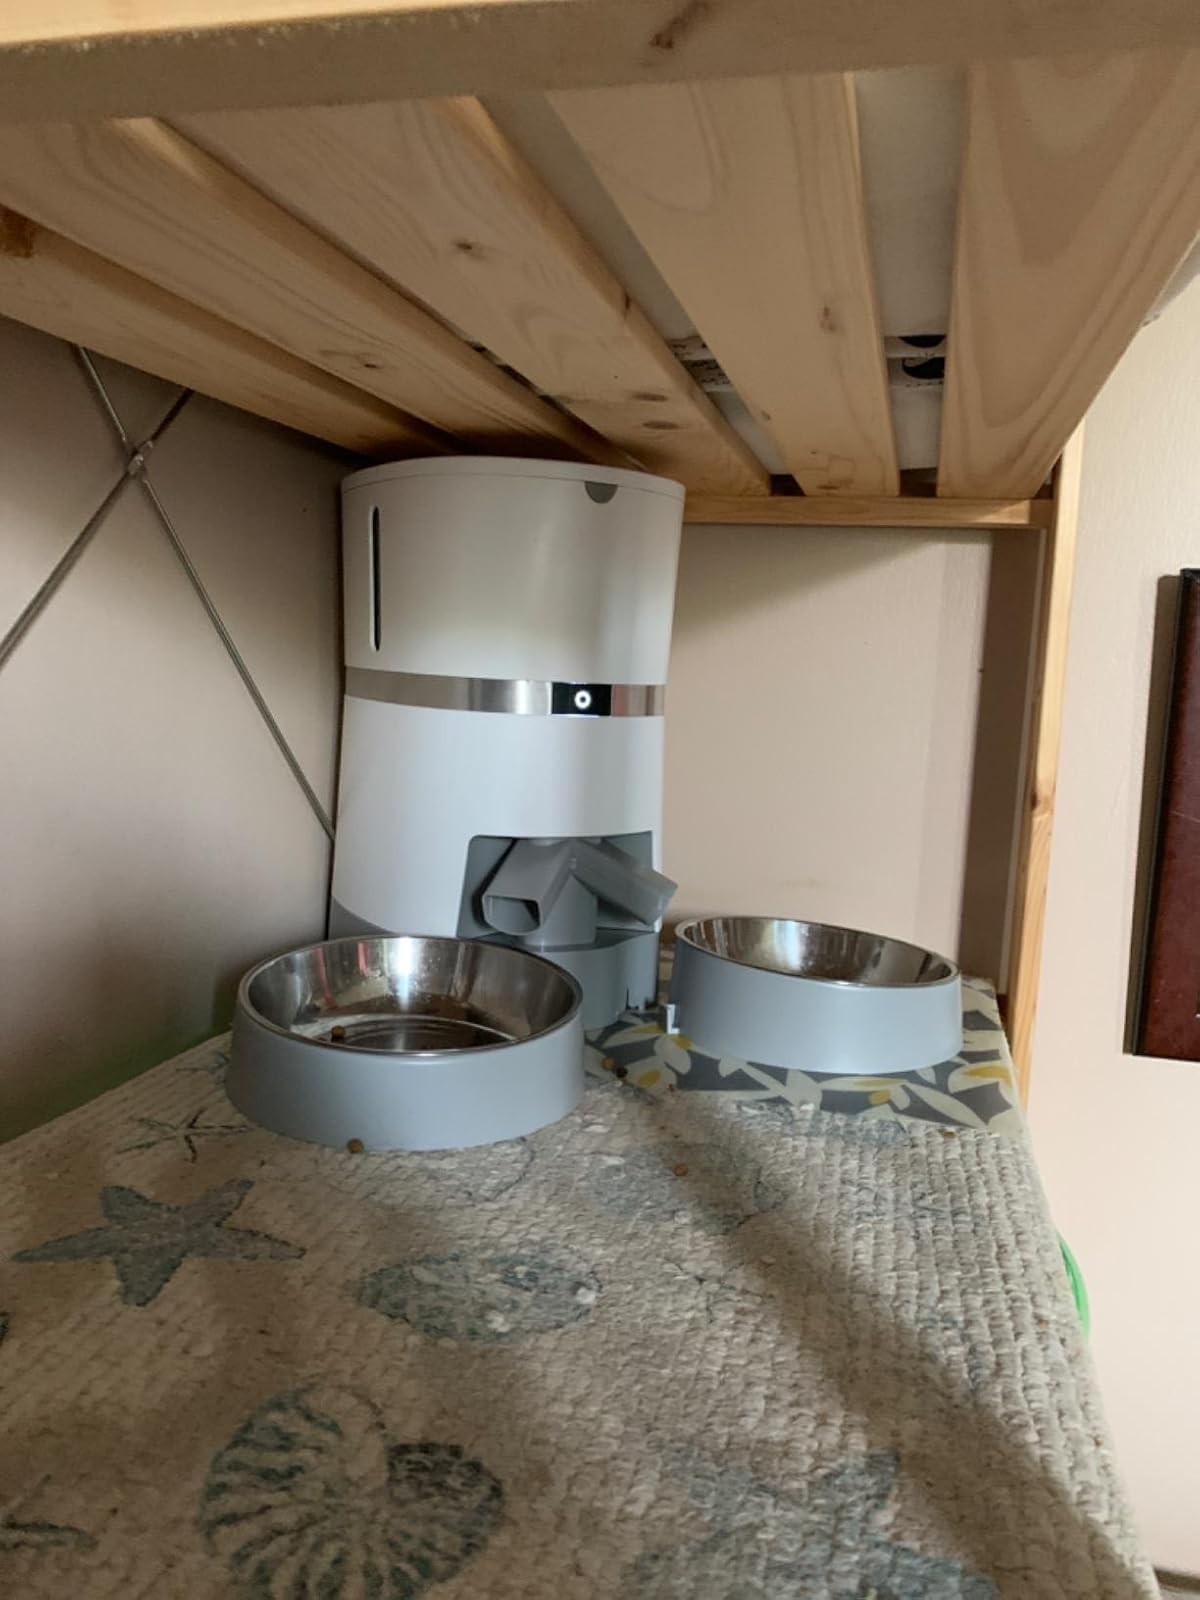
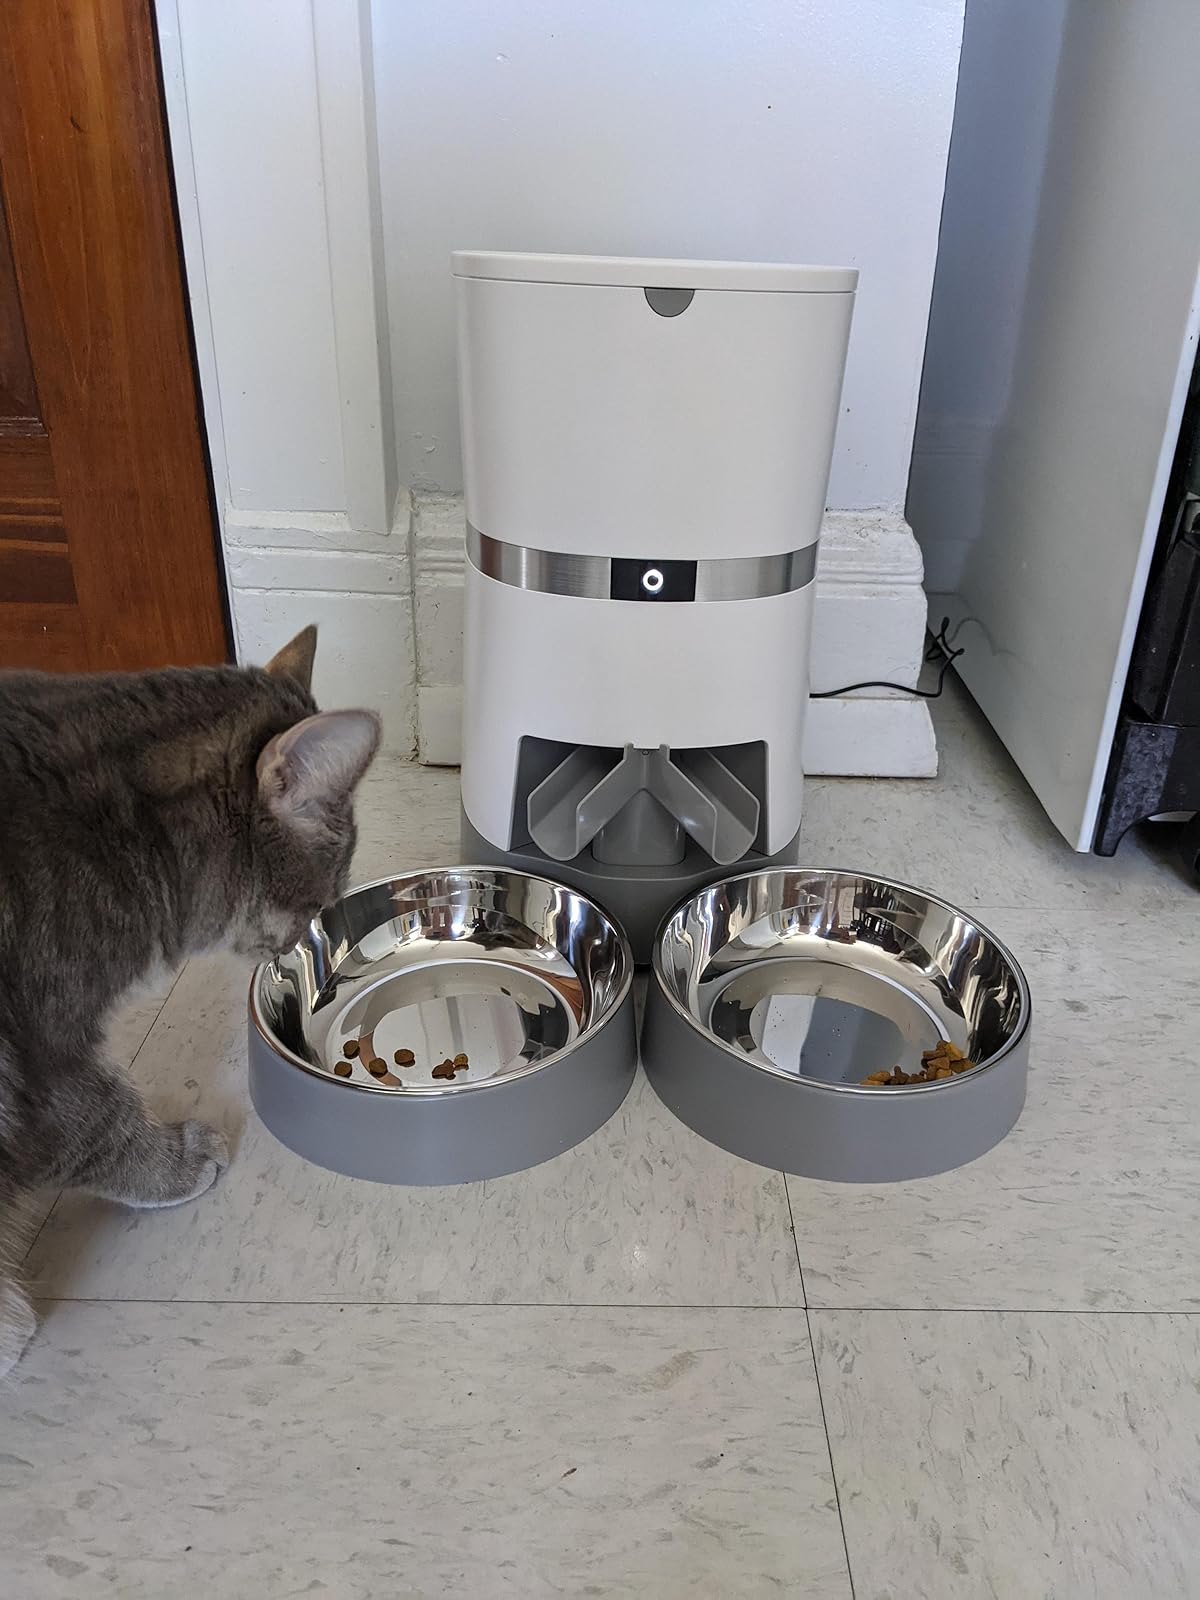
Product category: items_feeder
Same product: yes